Betty Grable

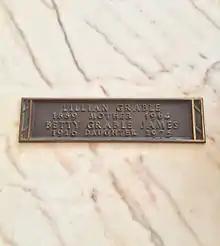
Grable's crypt at Inglewood Park Cemetery

In 1943, she collaborated with photographer Frank Powolny for a regular studio photo session. During the shoot, she took several photos in a tight, one-piece bathing suit. One particular pose showed Grable's back to the camera as she playfully smiled looking over her right shoulder. The picture was released as a poster and became the most requested photo for G.I.s stationed overseas. Grable's photograph sold millions of copies, eventually surpassing the popularity of Rita Hayworth's famous 1941 photo.